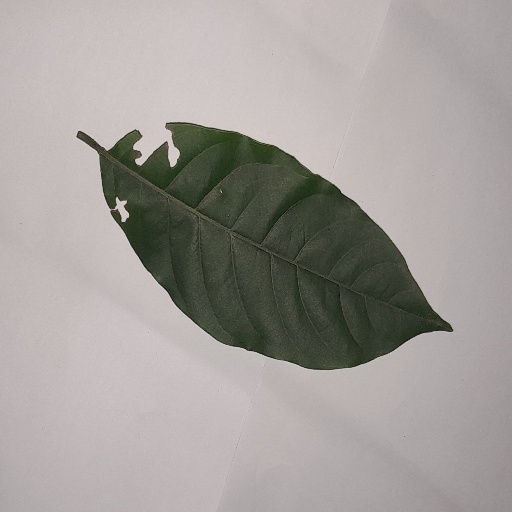
Species: HariTaki
Leaf condition: Shot Hole